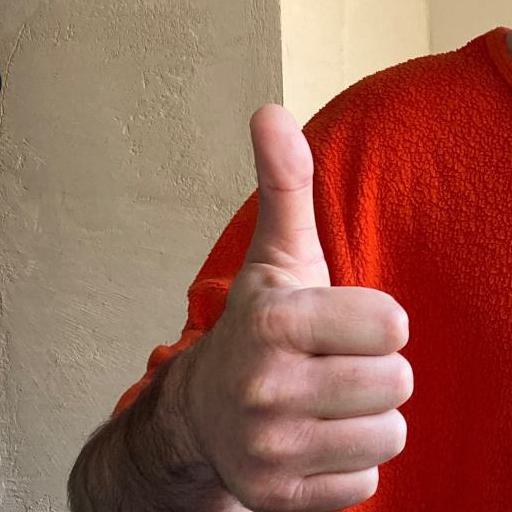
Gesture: like